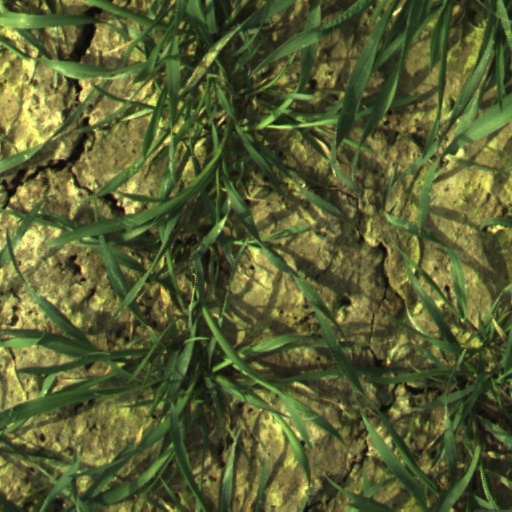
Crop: wheat